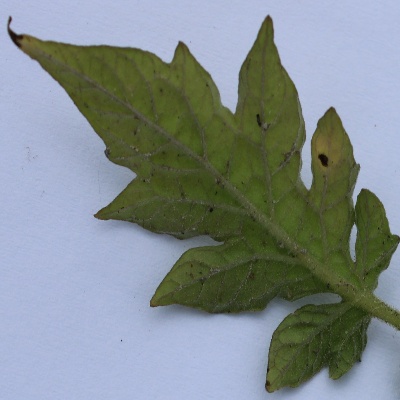
Crop: Tomato
Condition: septoria leaf spot